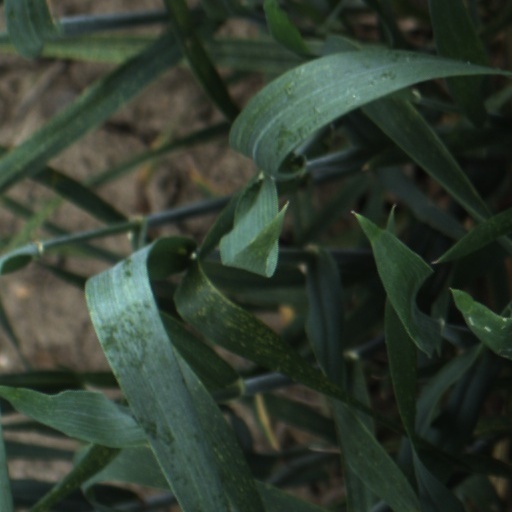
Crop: wheat